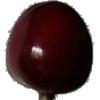
Label: cherry